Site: brandenburg
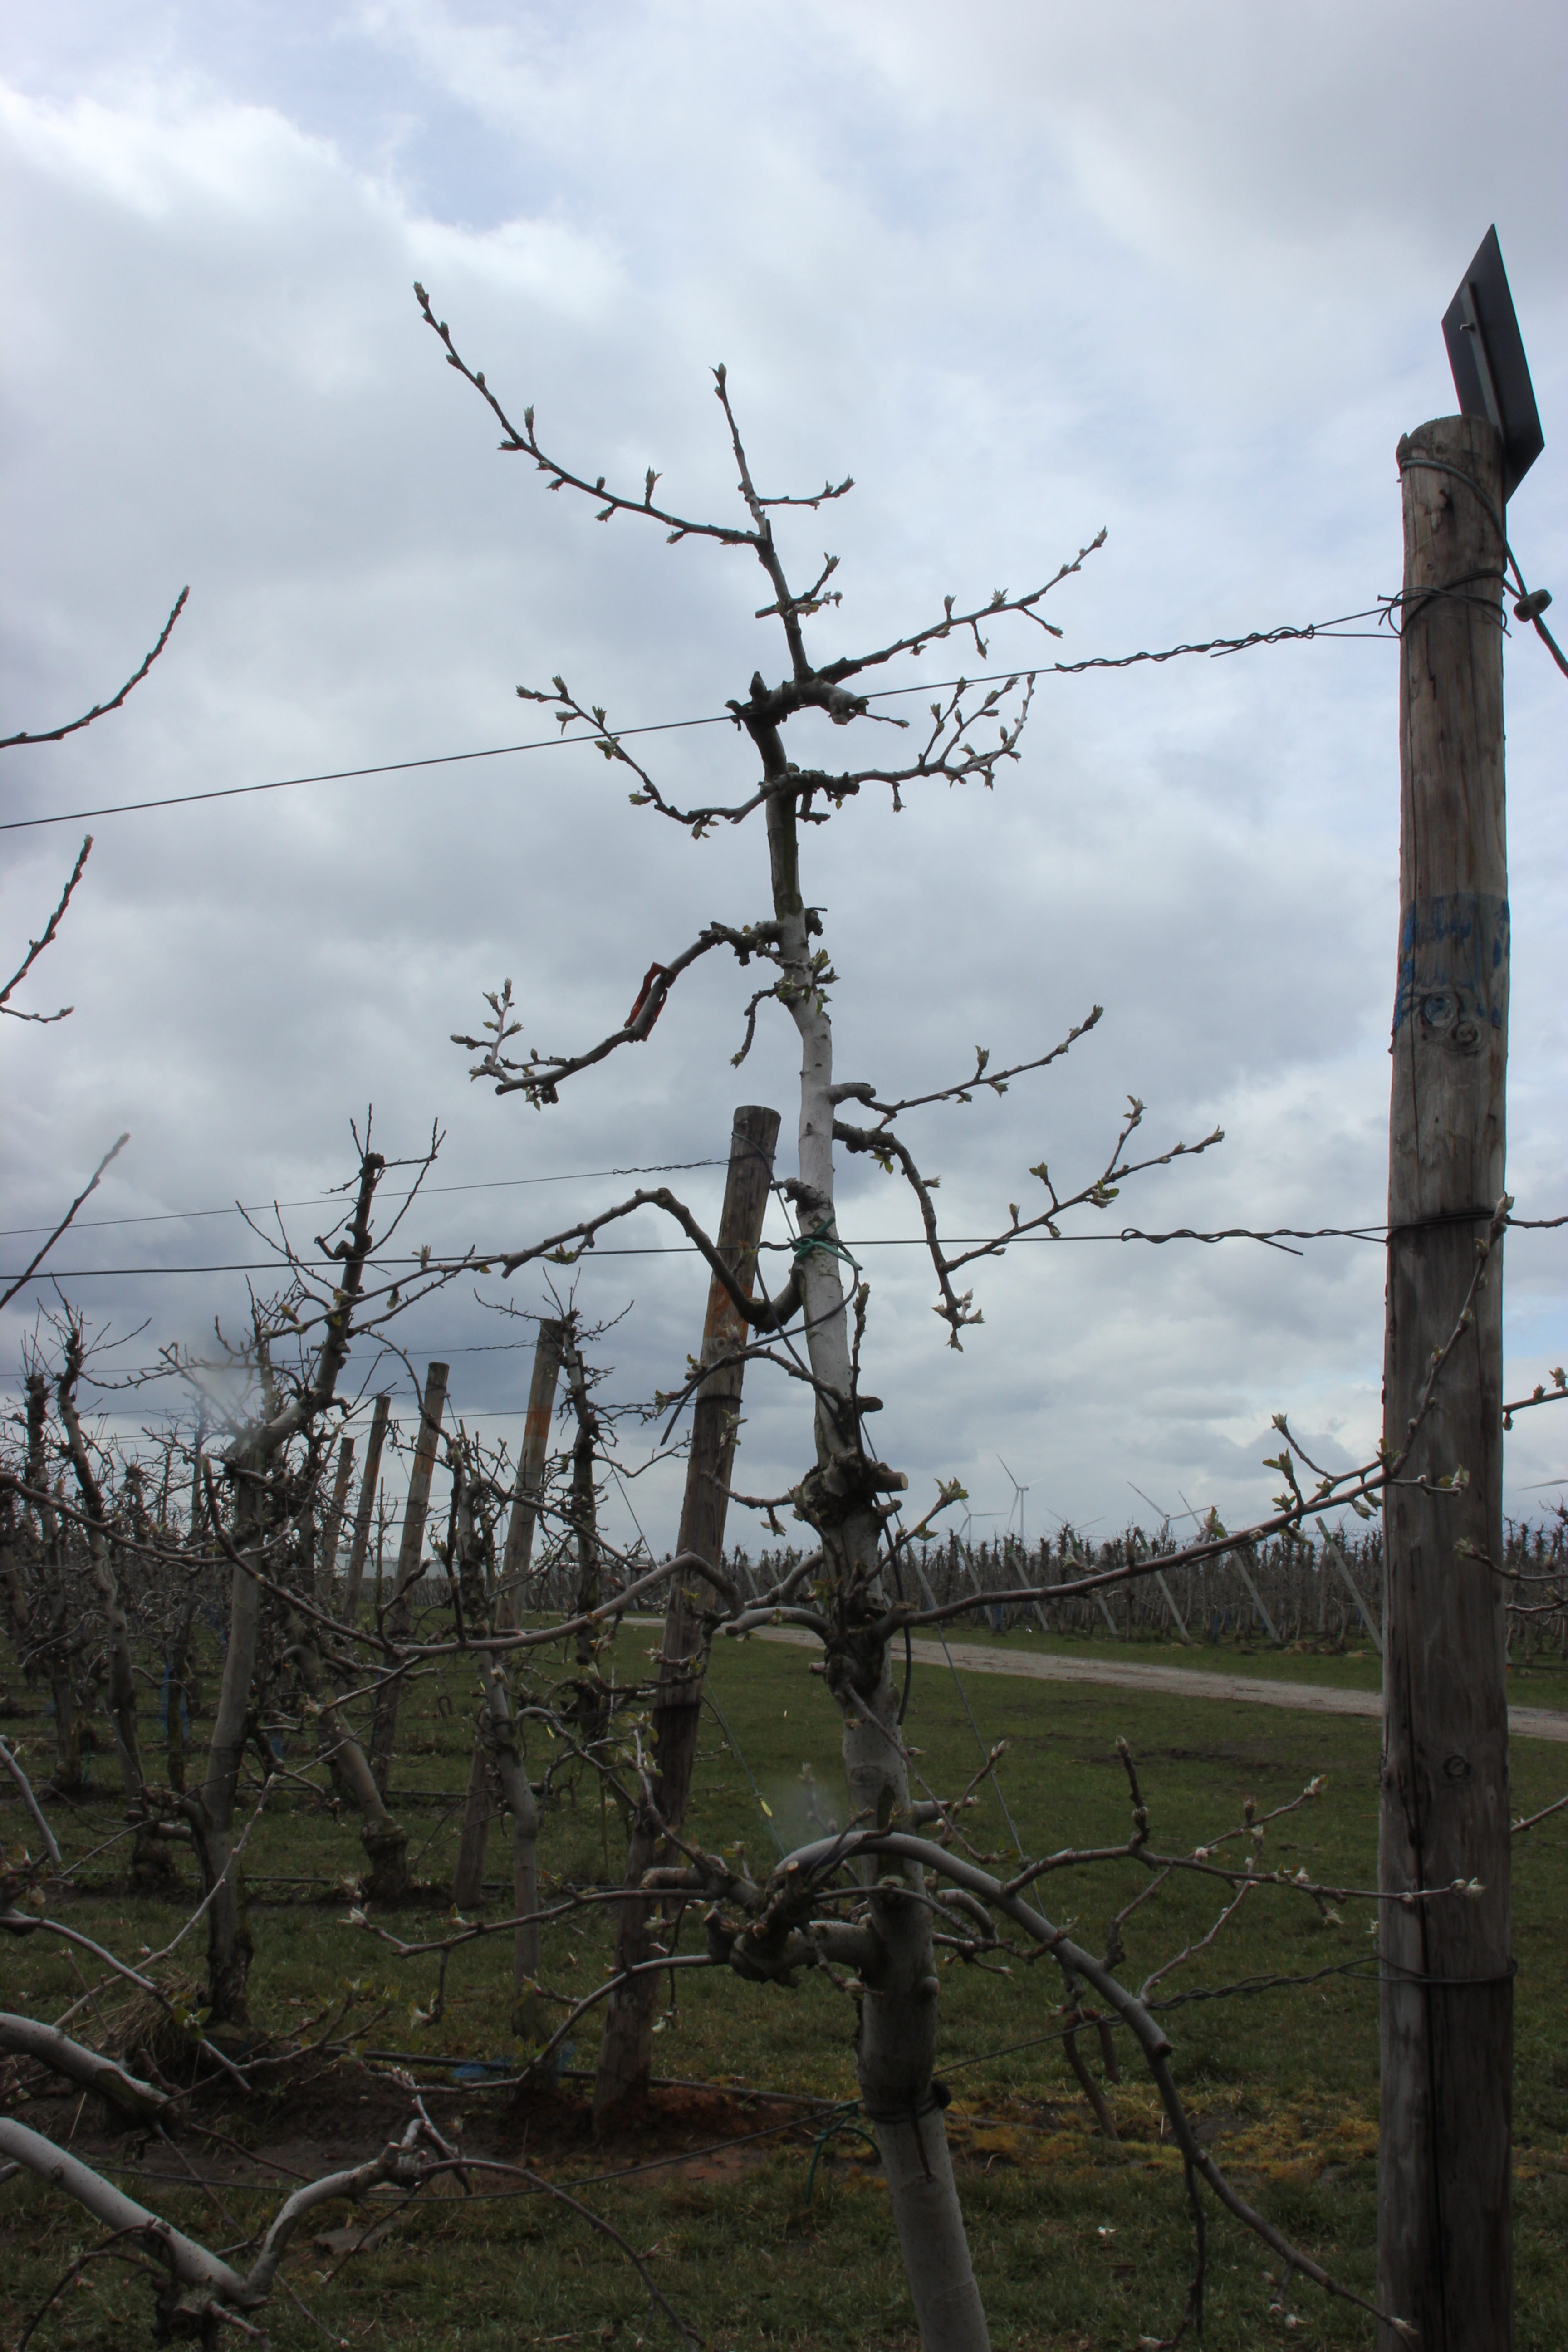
Growth stage (BBCH 55): Inflorescence emergence